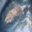
Label: beaver